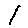
Label: 1